Barnard Mills

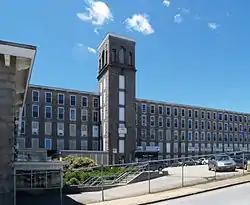

Barnard Mills is an historic textile mill at 641-657 Quarry Street in Fall River, Massachusetts. Developed beginning in 1874, it was the first mill to use ring spinners instead of mule spinners, and was a major local employer until its closure in 1939. The complex has been redeveloped as a commercial retail space called Tower Mill. The mill was added to the National Register of Historic Places in 1983.